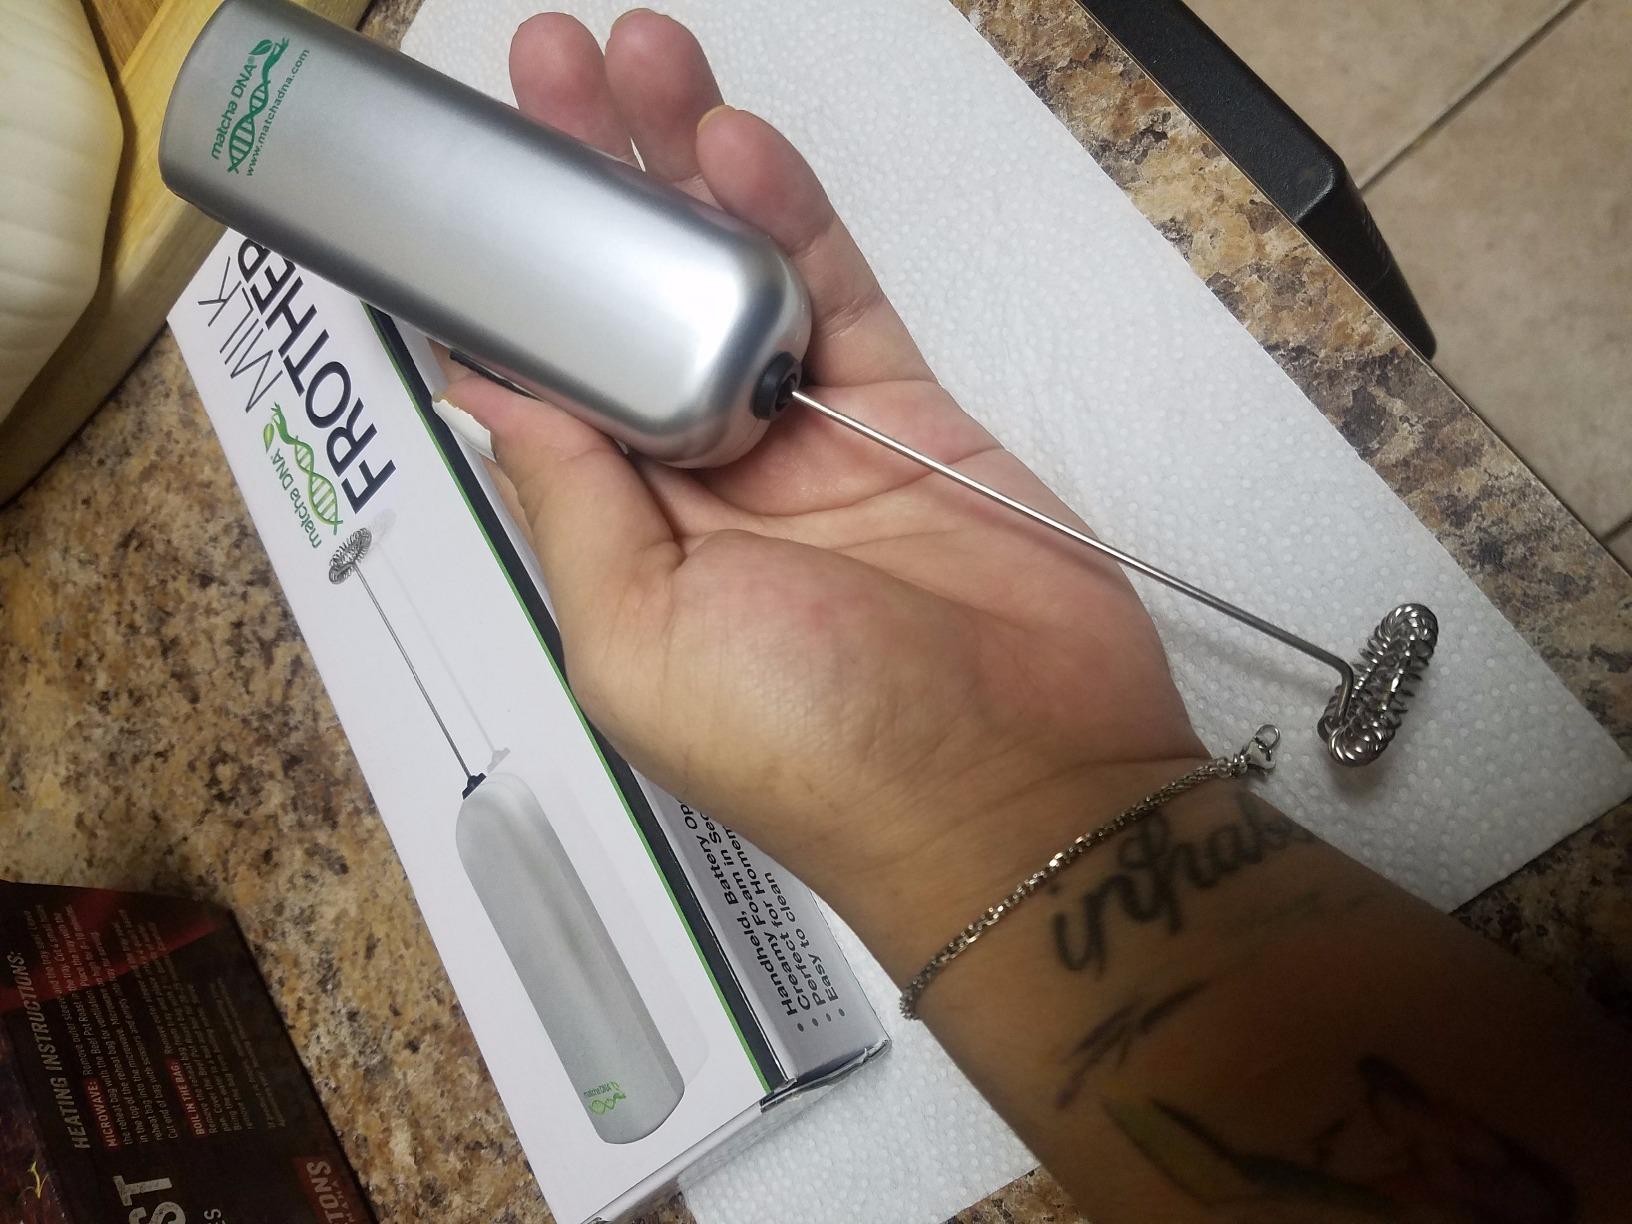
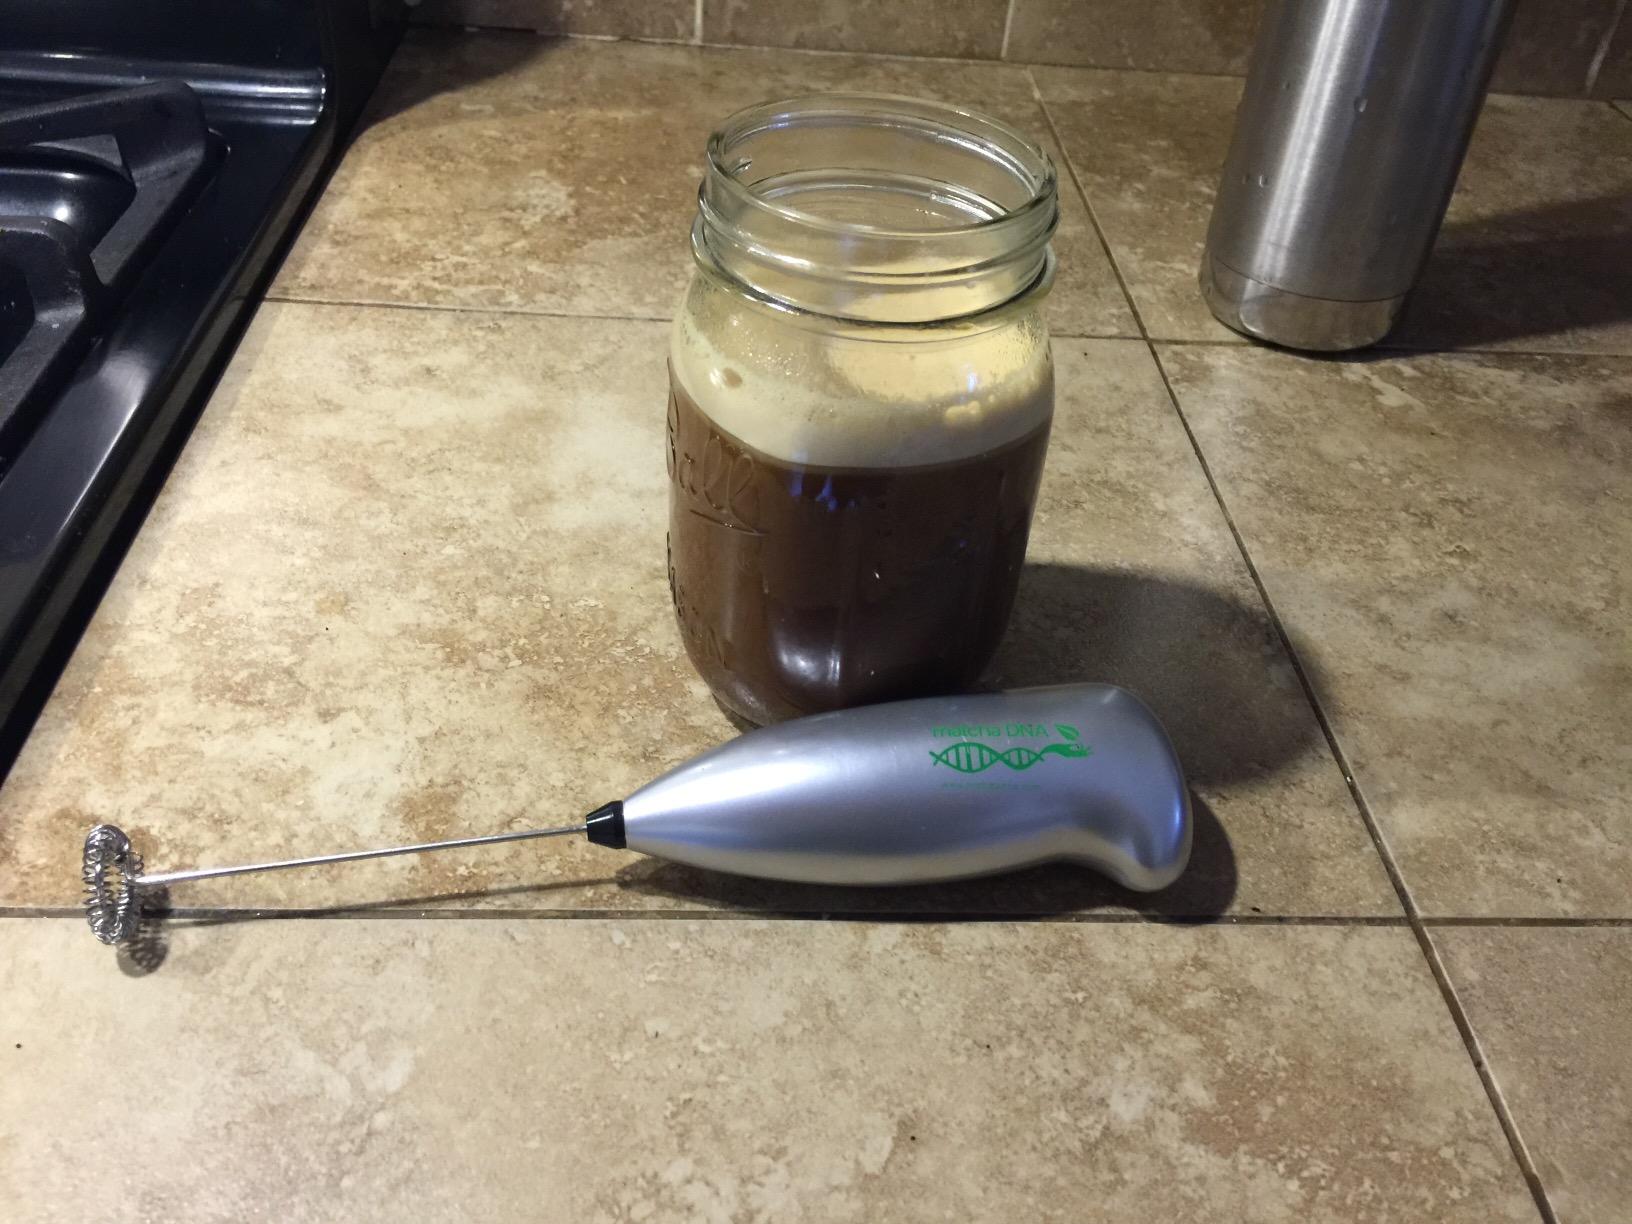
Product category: items_mixer
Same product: no